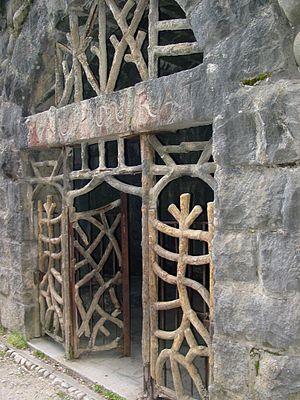
Ancienne source à La Raillère
La communauté de communes de la Vallée de Saint-Savin est une ancienne communauté de communes française, située dans le département des Hautes-Pyrénées et la région Occitanie.